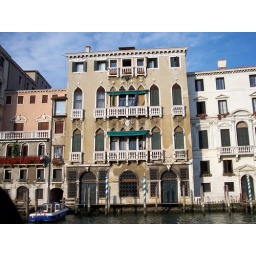
Here is our hotel in Venice. I took this picture while on a water bus on the Grand Canal.